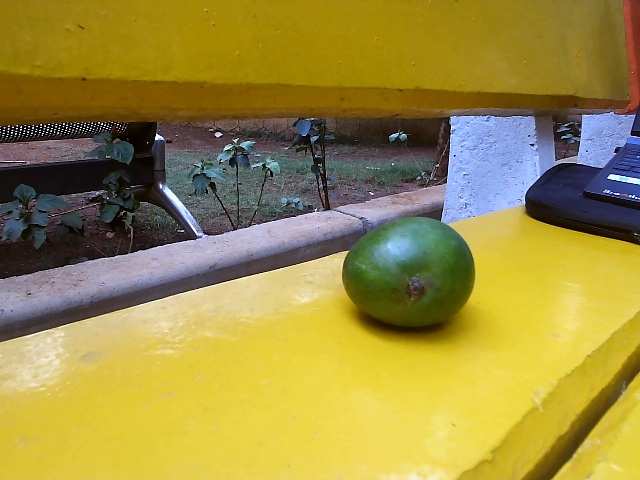
Label: Raw_Mango